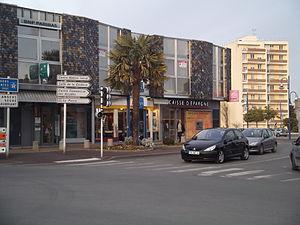
Ancenis est une ancienne commune de l'Ouest de la France, dans le département de la Loire-Atlantique, en région Pays de la Loire. Elle était jusqu’au 1ᵉʳ janvier 2017, avec Châteaubriant et Saint-Nazaire, une des trois sous-préfectures du département. Au dernier recensement de 2016, la commune compte 7 656 habitants. Depuis le 1ᵉʳ janvier 2019, elle constitue la commune nouvelle d'Ancenis-Saint-Géréon avec l'ancienne commune voisine de Saint-Géréon.